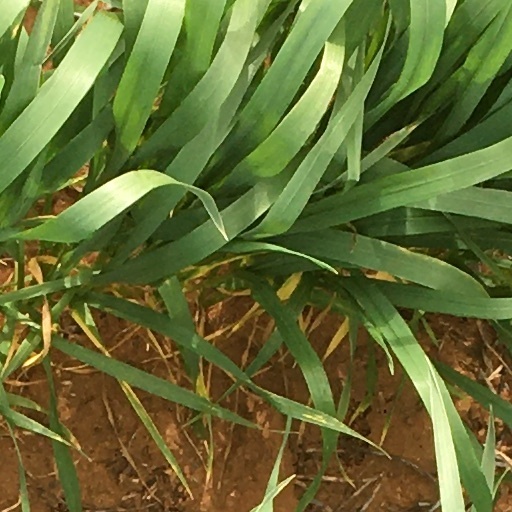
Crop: wheat